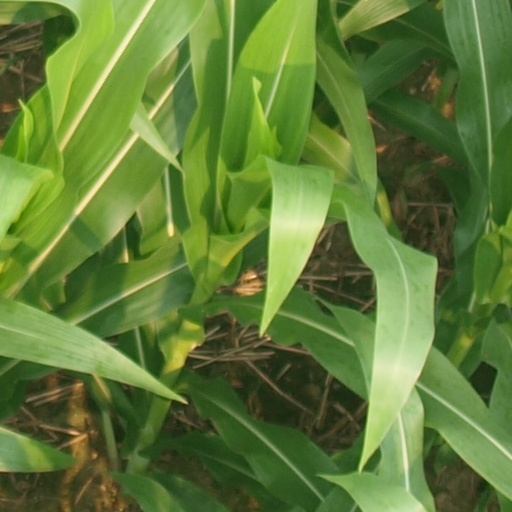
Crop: maize; corn